Mahmoud Darwish

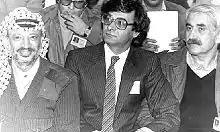
Yasser Arafat, Mahmoud Darwish & George Habash (pictured in 1980)

Mahmoud Darwish was born in 1941 in al-Birwa in the Western Galilee, the second child of Salim and Houreyyah Darwish. His family were landowners. His mother was illiterate, but his grandfather taught him to read. During the Nakba, his village was captured by Israeli forces and the family fled to Lebanon, first to Jezzine and then Damour. Their home village was razed and destroyed by the IDF to prevent its inhabitants from returning to their homes inside the new Jewish state.